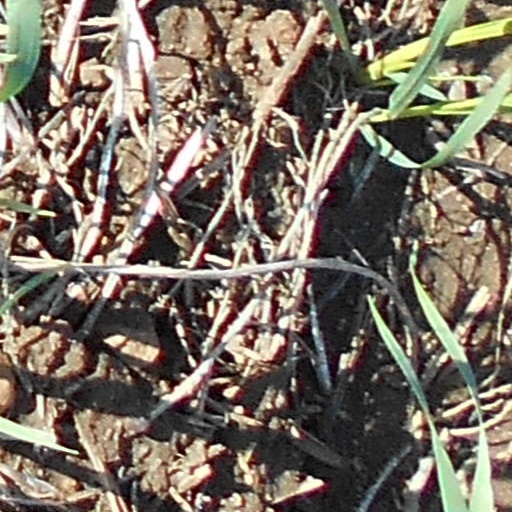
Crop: wheat